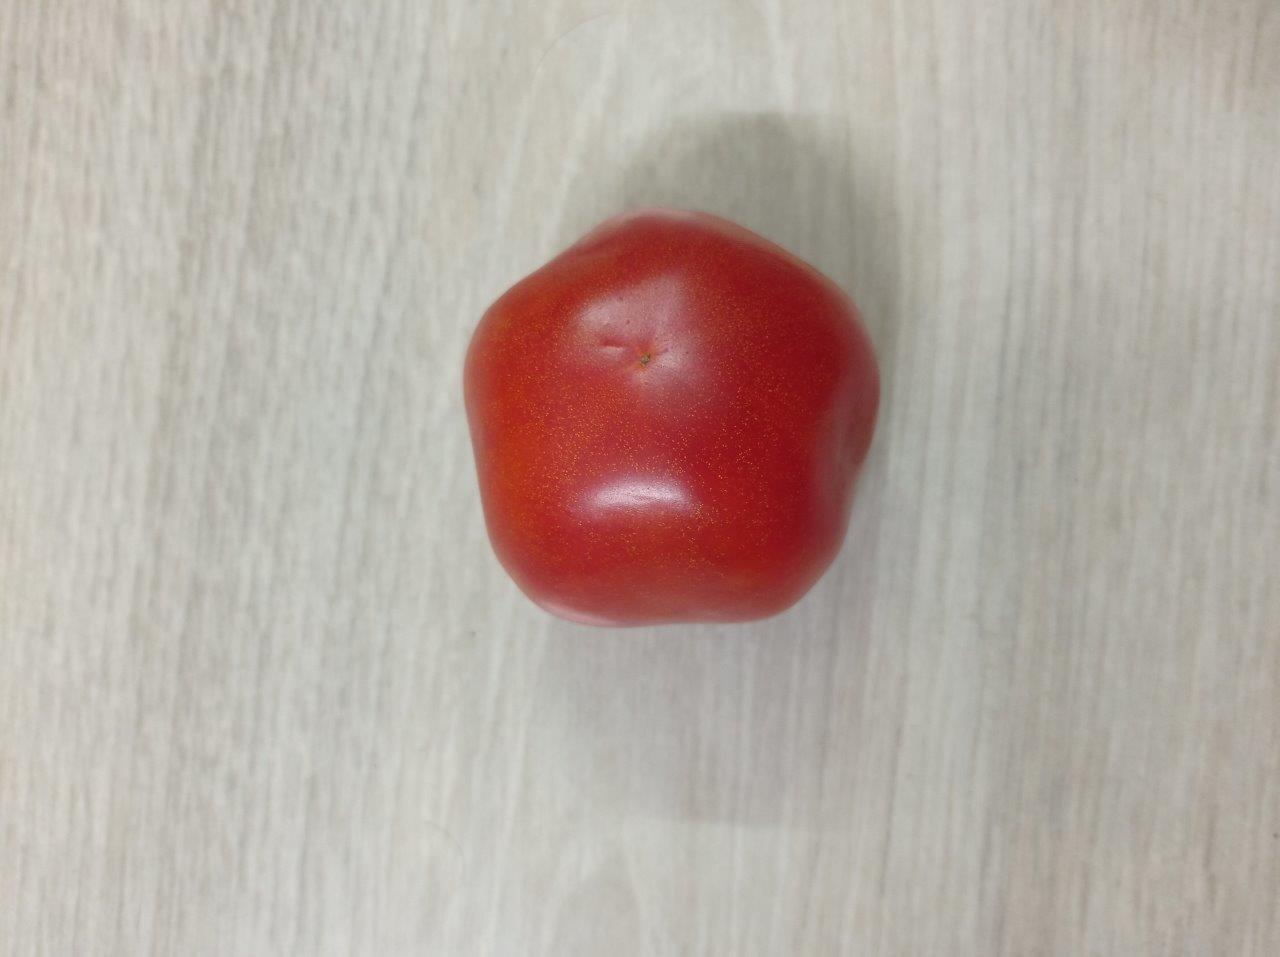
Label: Fresh